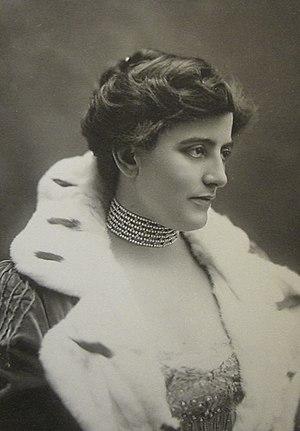
Maxine Elliott, née Jessie Dermott le 5 février 1868 à Rockland, dans le Maine, morte le 5 mars 1940 à Cannes, en France, est une comédienne américaine.